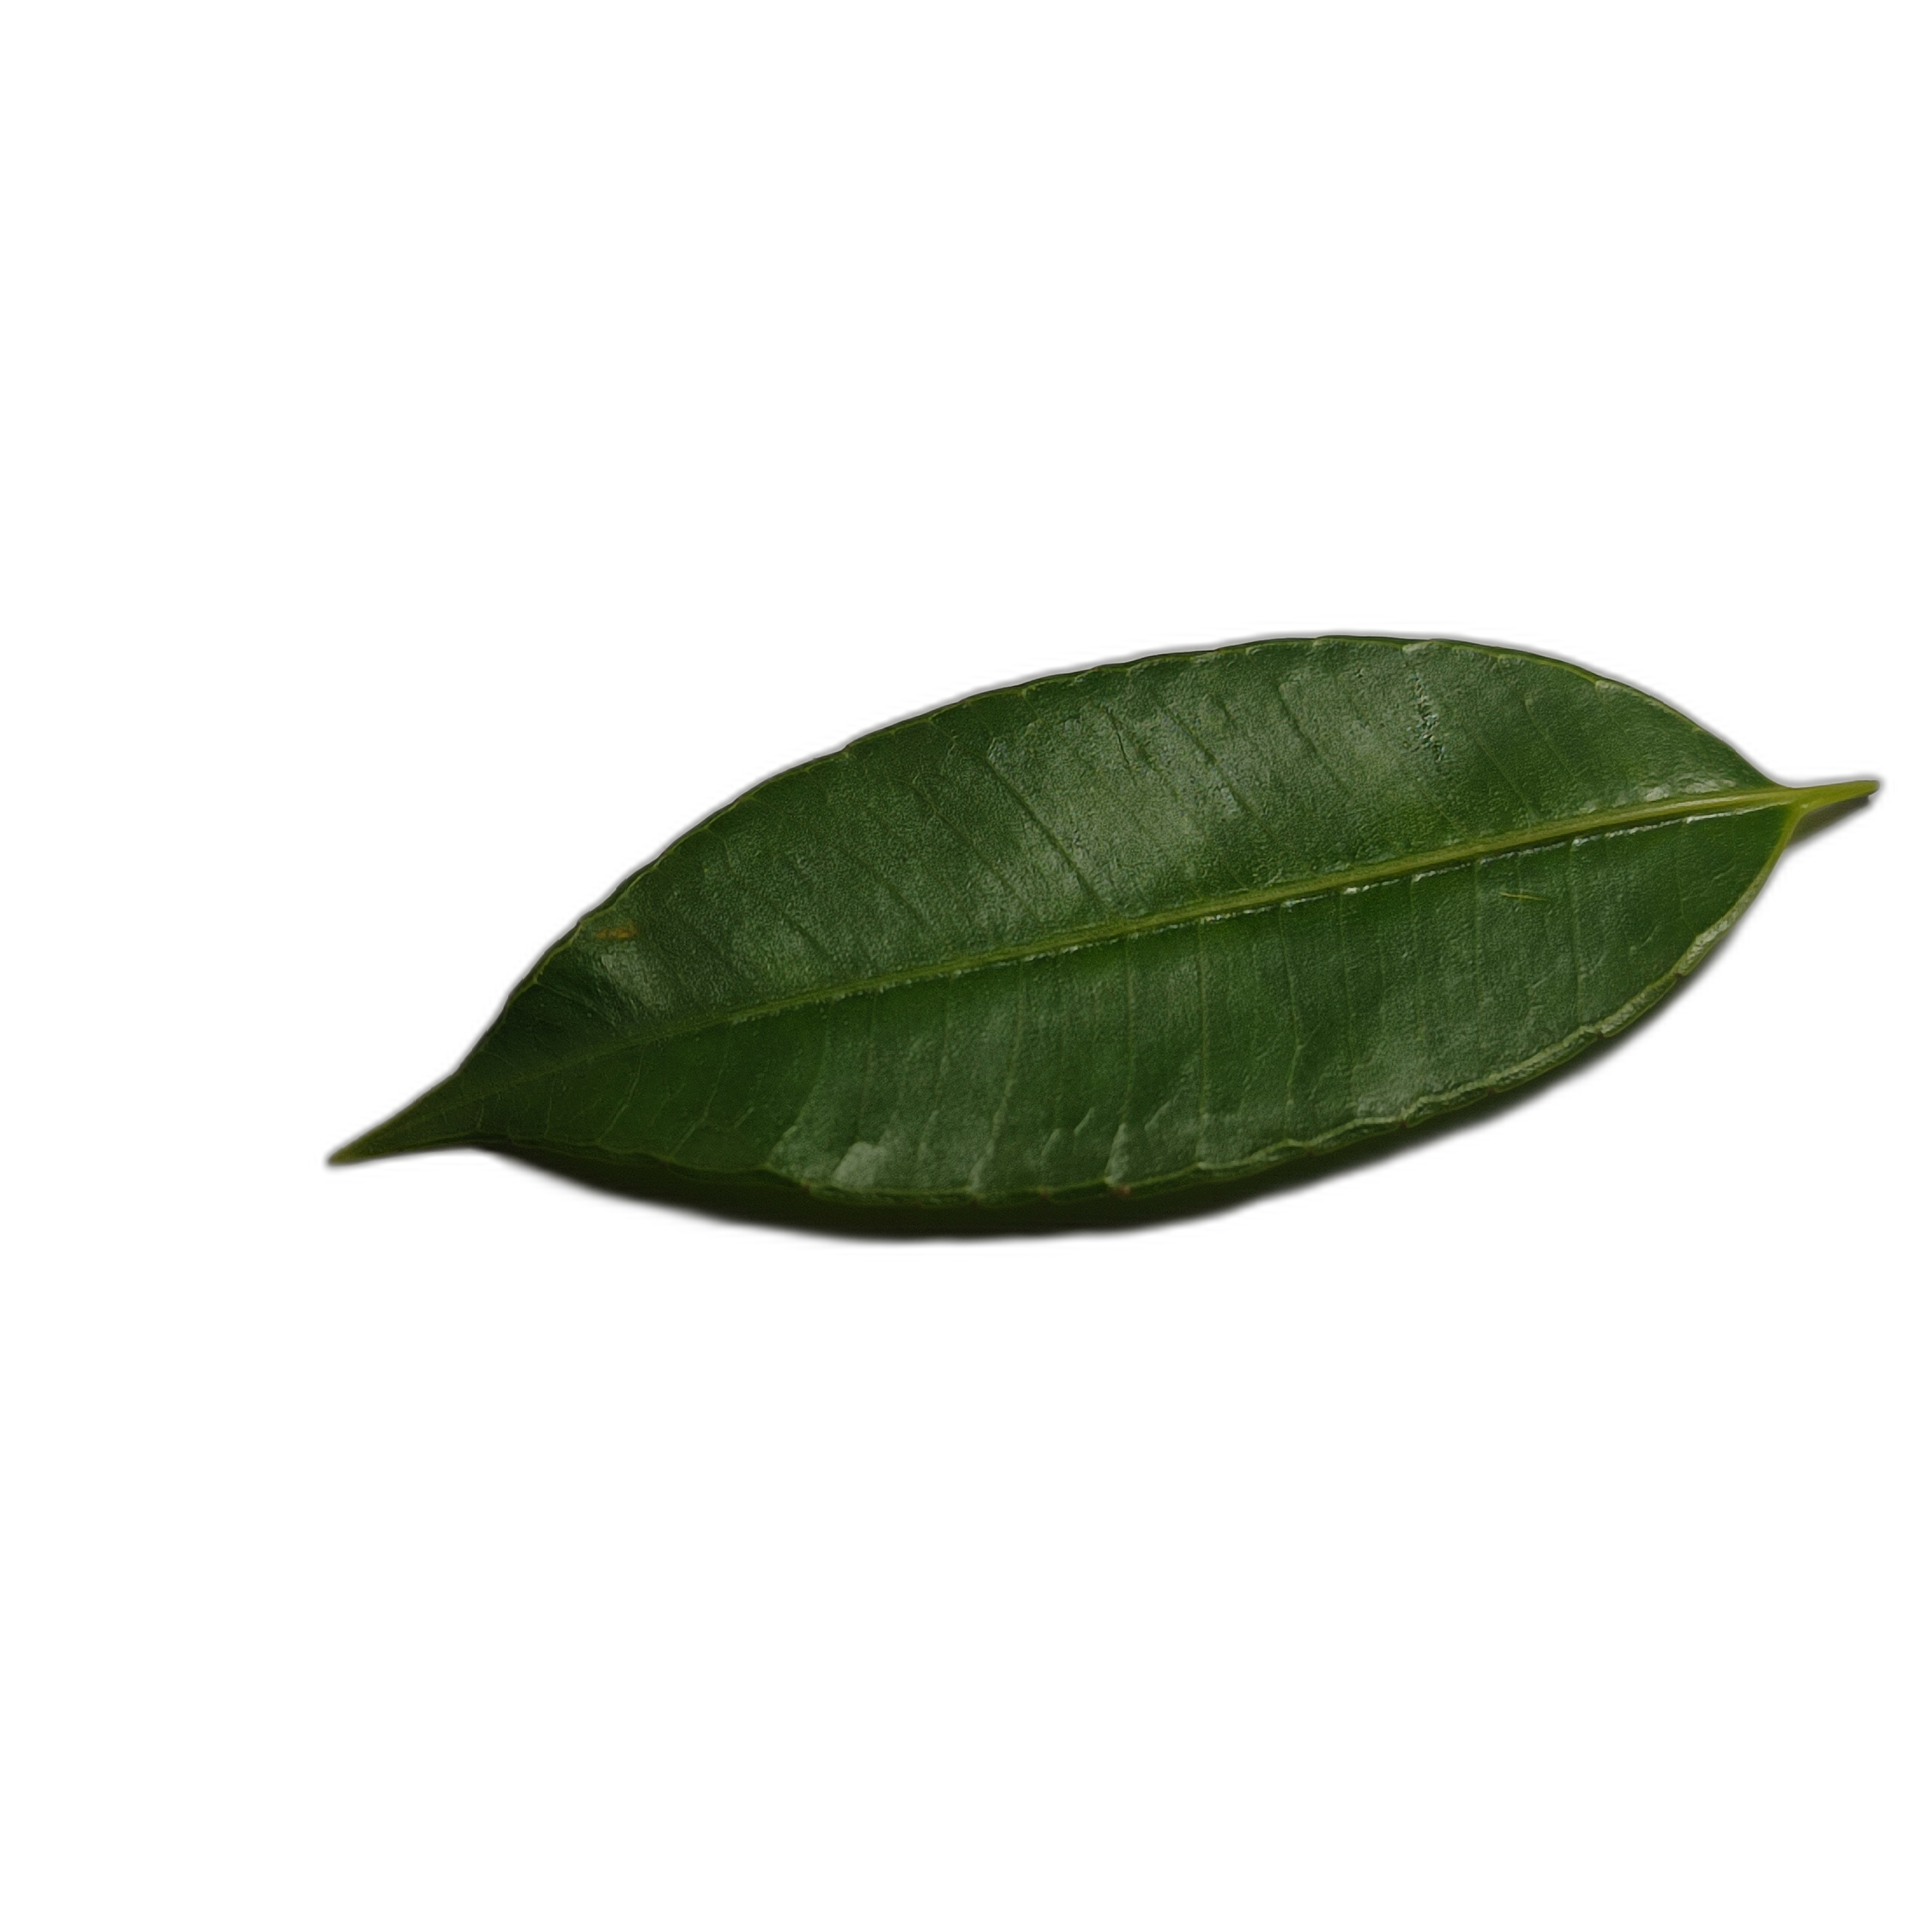
Label: healthy